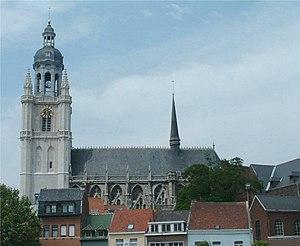
La Basilique Saint-Martin, sise à Hal, est un édifice religieux catholique du XIVᵉ siècle. De style gothique brabançon l’église abrite la statue miraculeuse de Notre-Dame de Hal. Eu égard à son importance comme sanctuaire de pèlerinages mariaux Pie XII l’éleva au rang de basilique en 1946. Depuis lors elle est également connue sous le nom de Basilique Notre-Dame de Hal.
Cette page regroupe l'ensemble des monuments classés de la ville de Hal.
Le gothique brabançon est un style local de l'architecture gothique qui caractérise de nombreux monuments situés sur le territoire couvert historiquement par le duché de Brabant, c'est-à-dire en Belgique ainsi qu'au sud des Pays-Bas, mais aussi dans les régions avoisinantes, notamment en Flandre, Zélande et Hollande, avec des variantes locales différenciées. Né à partir du XIVᵉ siècle, influencé par le gothique français ainsi que par le gothique rhénan, le gothique brabançon a développé des caractéristiques qui lui sont propres. Il perdure jusque tardivement dans le XVIᵉ siècle.